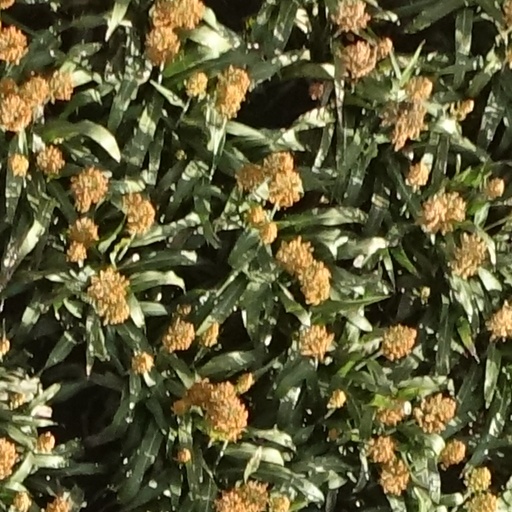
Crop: sorghum